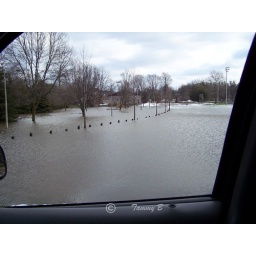
There is sappose to be a road there but our local park is abit under water at the moment